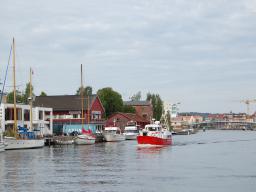
Label: Background_without_leaves